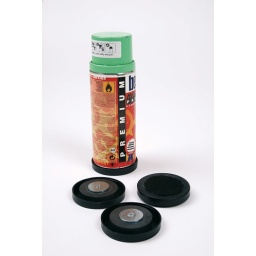
ETS Spraycan Bag / magnets with velcro in the ground of the bag for a quiet and strong hold